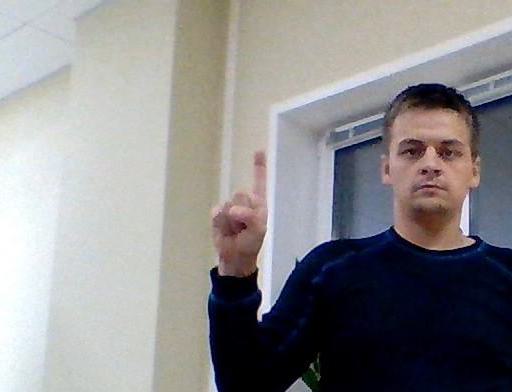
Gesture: one